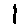
Label: 1